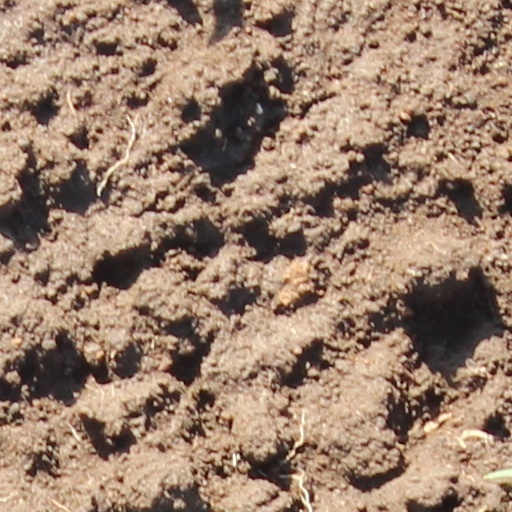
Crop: wheat